Congregation of the Sacred Hearts of Jesus and Mary

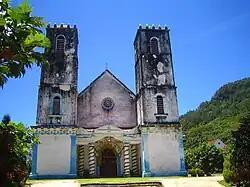
St. Michael's Cathedral in Rikitea before renovation in 2006

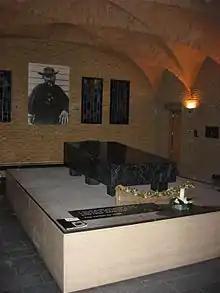
The grave of Saint Damien de Veuster in the crypt of the church of the Congregation of Sacred Hearts in Leuven

The religious institute set off on a new mission that would become their hallmark accomplishment. Teams of missionaries settled in the several Pacific Ocean islands to spread the Gospel, build churches, and evangelize new faithful.